2012 World Snooker Championship

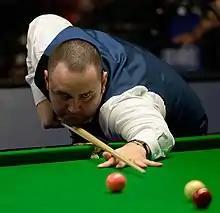
Stephen Maguire (pictured in 2015) defeated Stephen Hendry 13–2 to reach the semi-finals.

The quarter-finals were played on 1 and 2 May as the best of 25 frames, held over three sessions. Hendry was defeated by Maguire with a , 13–2. Hendry won only one of the eight frames in the opening session, with Maguire winning the first four frames of the second session. Hendry won frame 13, but Maguire won the next two frames to complete the victory. After the match Hendry announced his immediate retirement from professional snooker, citing dissatisfaction with his standard of play in recent years and difficulty balancing competitive, commercial and personal commitments. Hendry would be in retirement until 2020, when he announced he would play again on the Tour, playing his next professional event at the 2021 Gibraltar Open.